Generalized balanced ternary

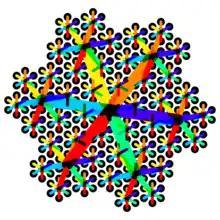
The 2D points addressable by three generalized balanced ternary digits. Each point is addressed by its path from the origin; the six colors correspond to the six non-zero digits.

In two dimensions, there are seven digits. The digits formula_14 are six points arranged in a regular hexagon centered at formula_15.